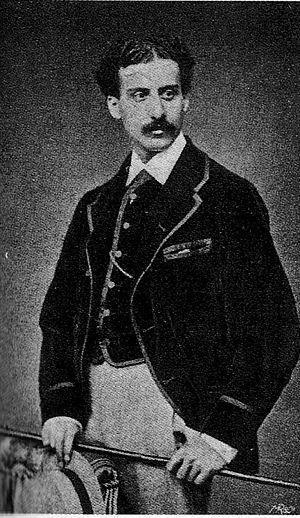
Max Liebermann est un peintre et graveur allemand né le 20 juillet 1847 à Berlin et mort le 8 février 1935, dans la même ville. Il a été contemporain du mouvement impressionniste, sans s'y associer.